Two-stage drainage ditch

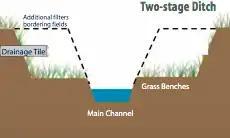

A drainage ditch is a depression in the land created to channel water. Drainage ditches are typically formed around low-lying areas, roadsides or fields proximate to a water body or created to channel water from a more distant water source for the purpose of plant irrigation. The two stage drainage ditch is classified as a 'surface' sustainable drainage system, contrary to a sub-surface system. The two stage drainage ditch is a modification of the land whereby grass benches which serve as floodplains are formed within the land of the watershed of the water system, shown in the diagram to the right. By implementing benches either side of the water body, the energy of surface runoff dissipates, sustaining fluvial processes of the channel, thereby improving the water stability and water quality of existing channel.